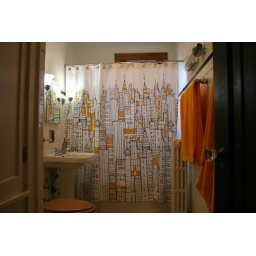
View of the bathroom - frosted window in the shower opens up to the courtyard.